List of office bearers of the Harveian Society of Edinburgh and Harveian Orations

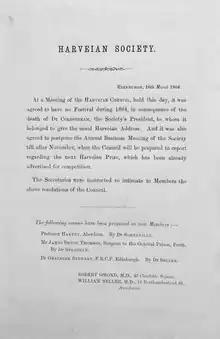
Letter of cancellation of the Harveian Festival of 1864

§ The Harveian Festival of 1864 was cancelled following the death of the Society's President Dr. John Coldstream.